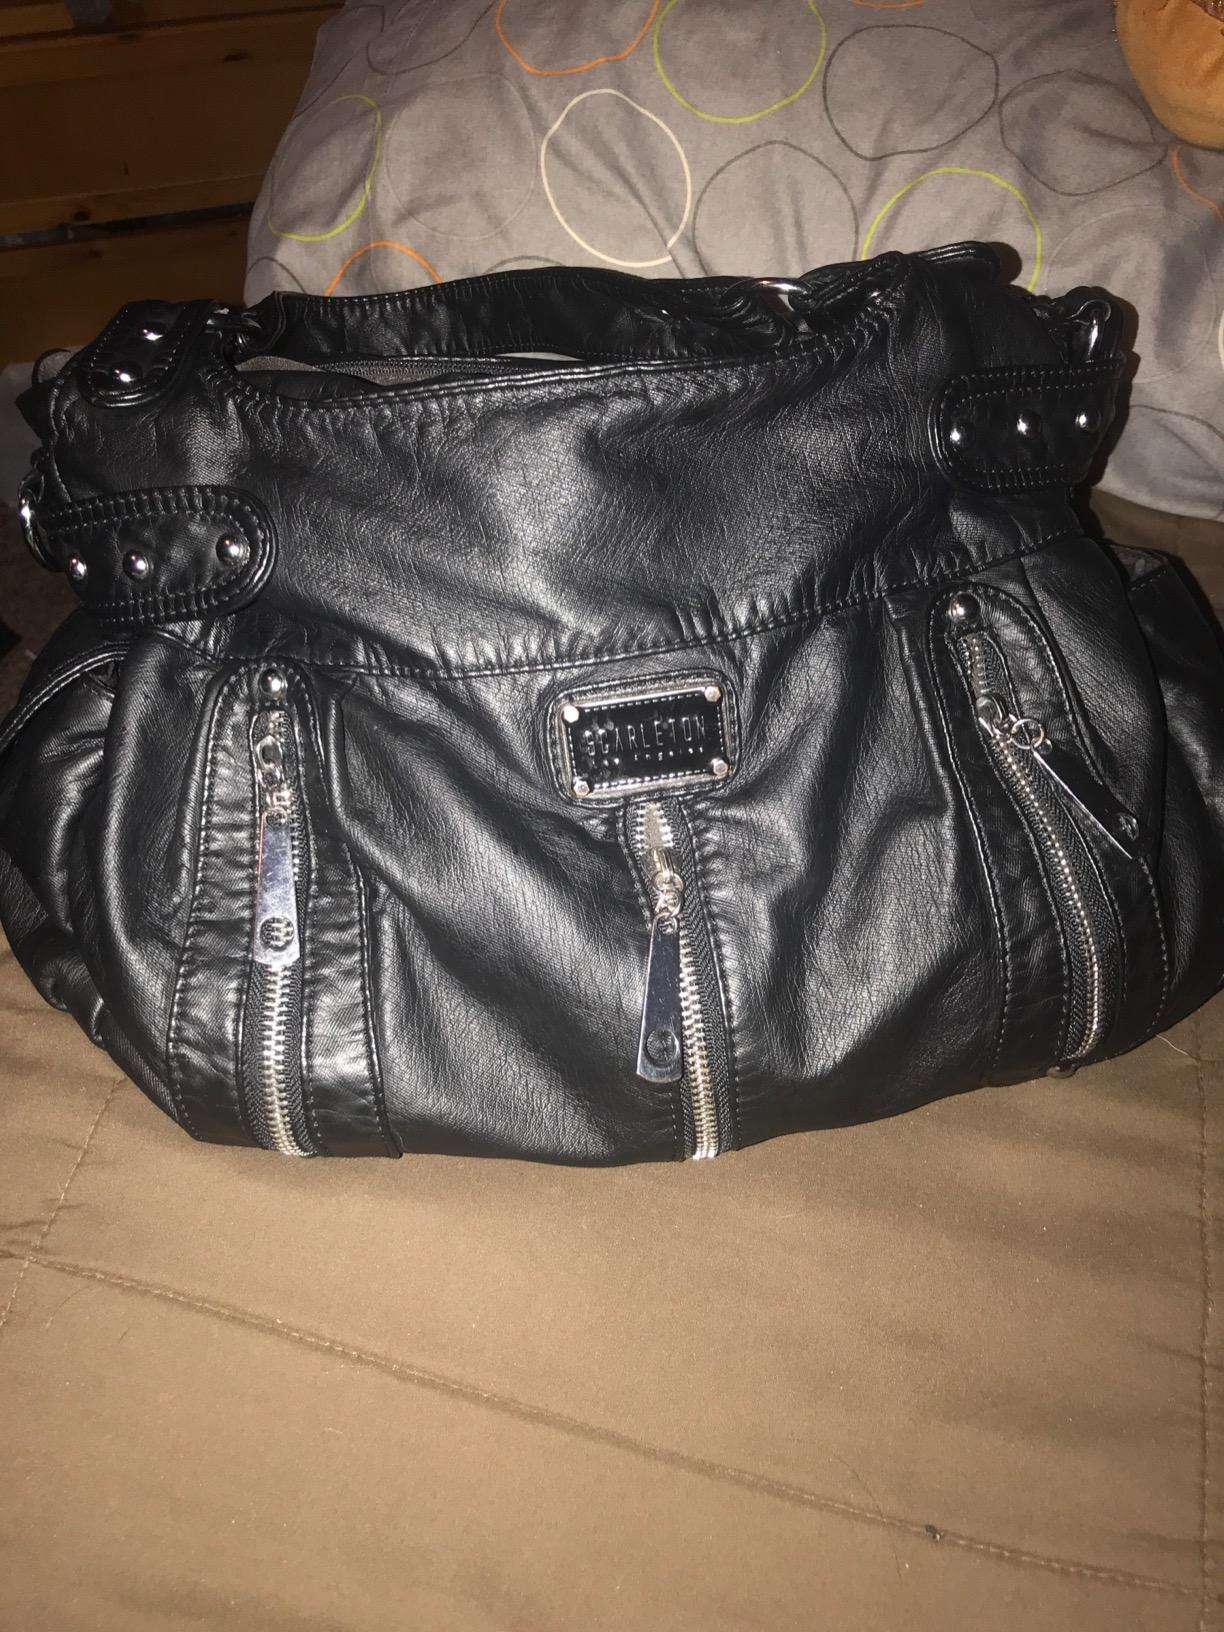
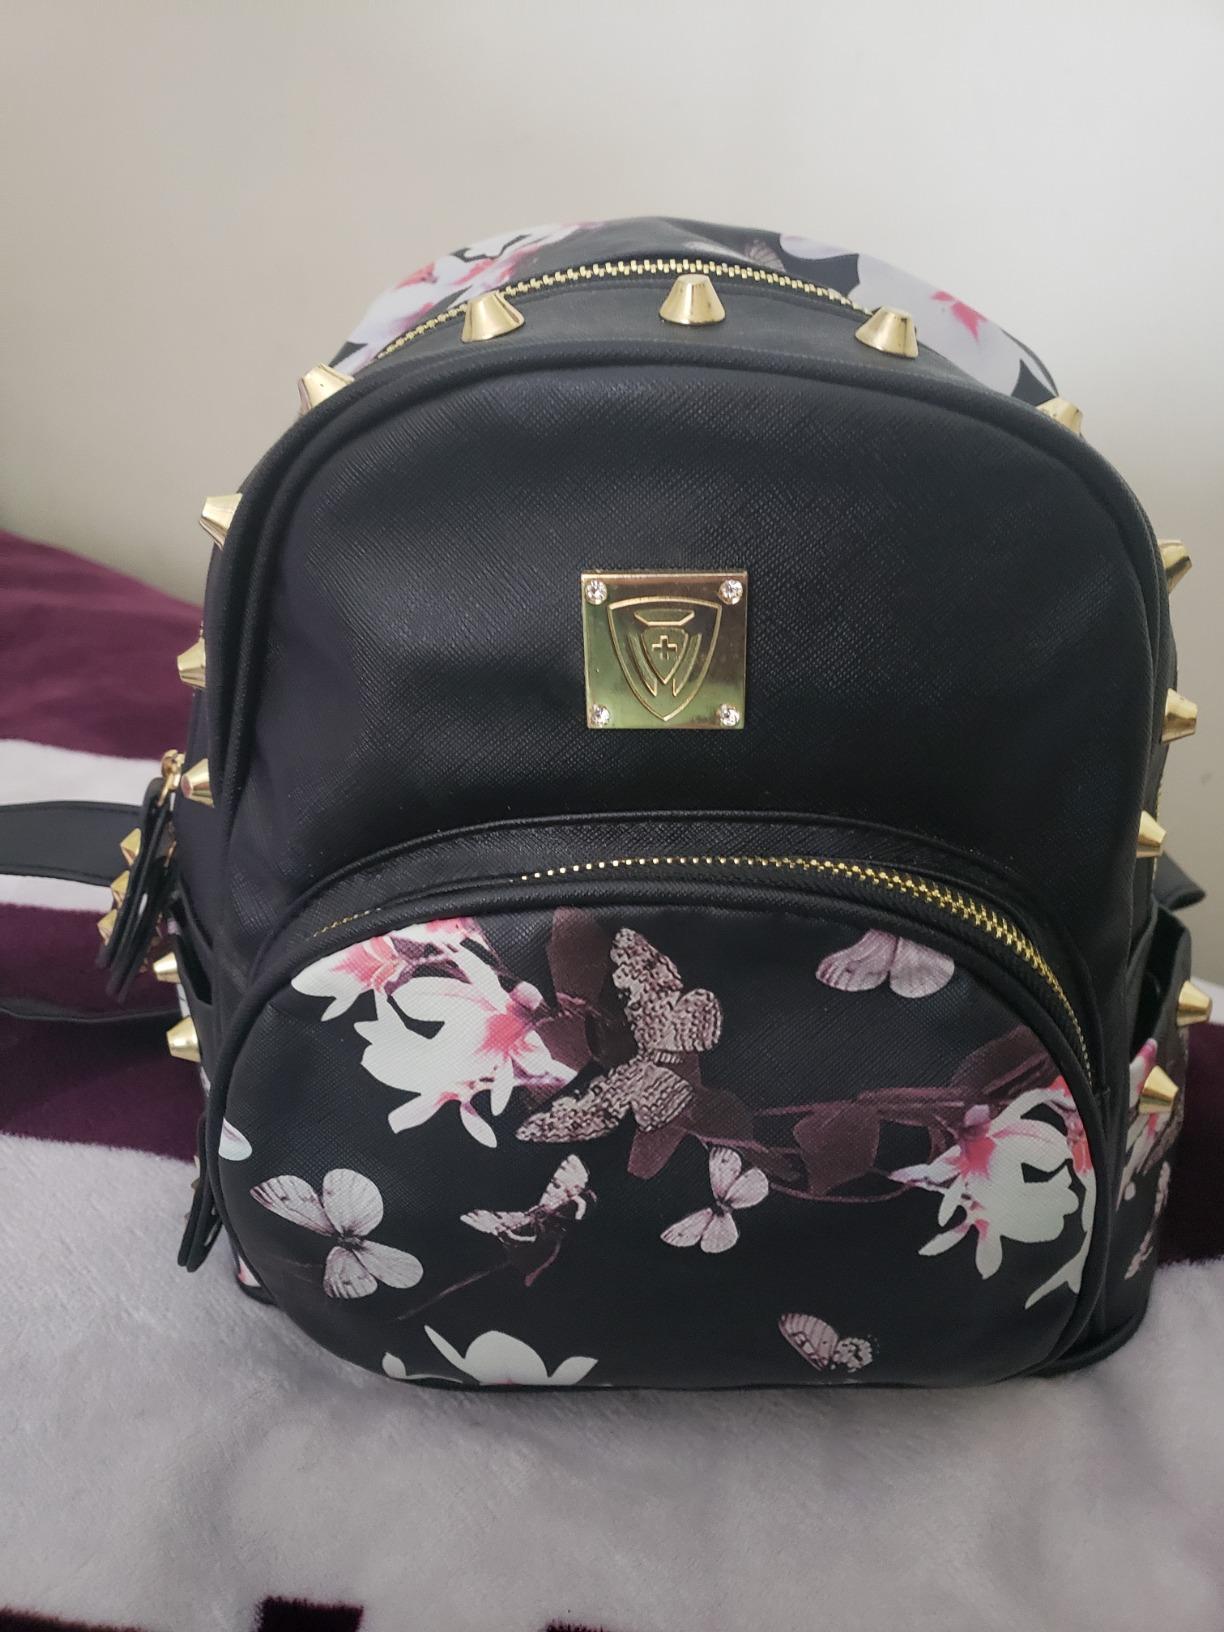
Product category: accessories_handbag
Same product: no